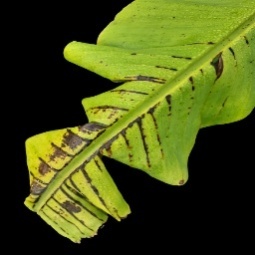
Label: Magnesium